Marilyn Bridges

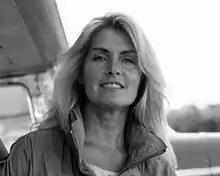
Marilyn Bridges, 2003

Marilyn Christine Bridges (born 1948) is an American photographer noted for her fine art black and white aerial photographs of extraordinary ancient and modern landscapes. She has photographed sacred and secular sites in over 20 countries, including Peru, Mexico, France, Britain, Egypt, Greece, Turkey, Australia, Namibia, Indonesia and India. Bridges is a licensed pilot and a Fellow of the Explorers Club. She lives in New York.